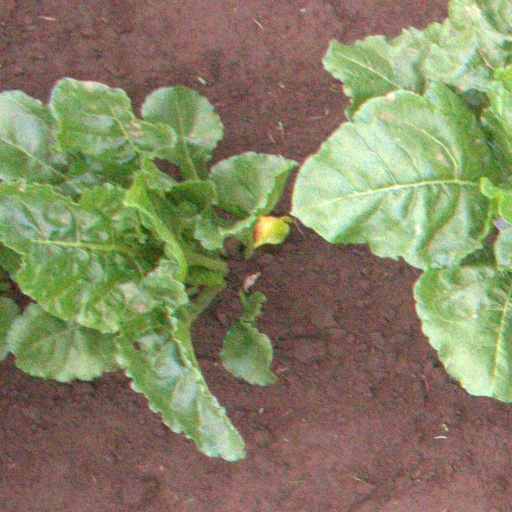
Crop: sugar beet